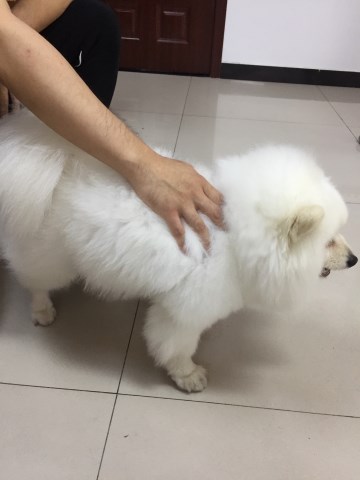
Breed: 1936-n000005-Pomeranian